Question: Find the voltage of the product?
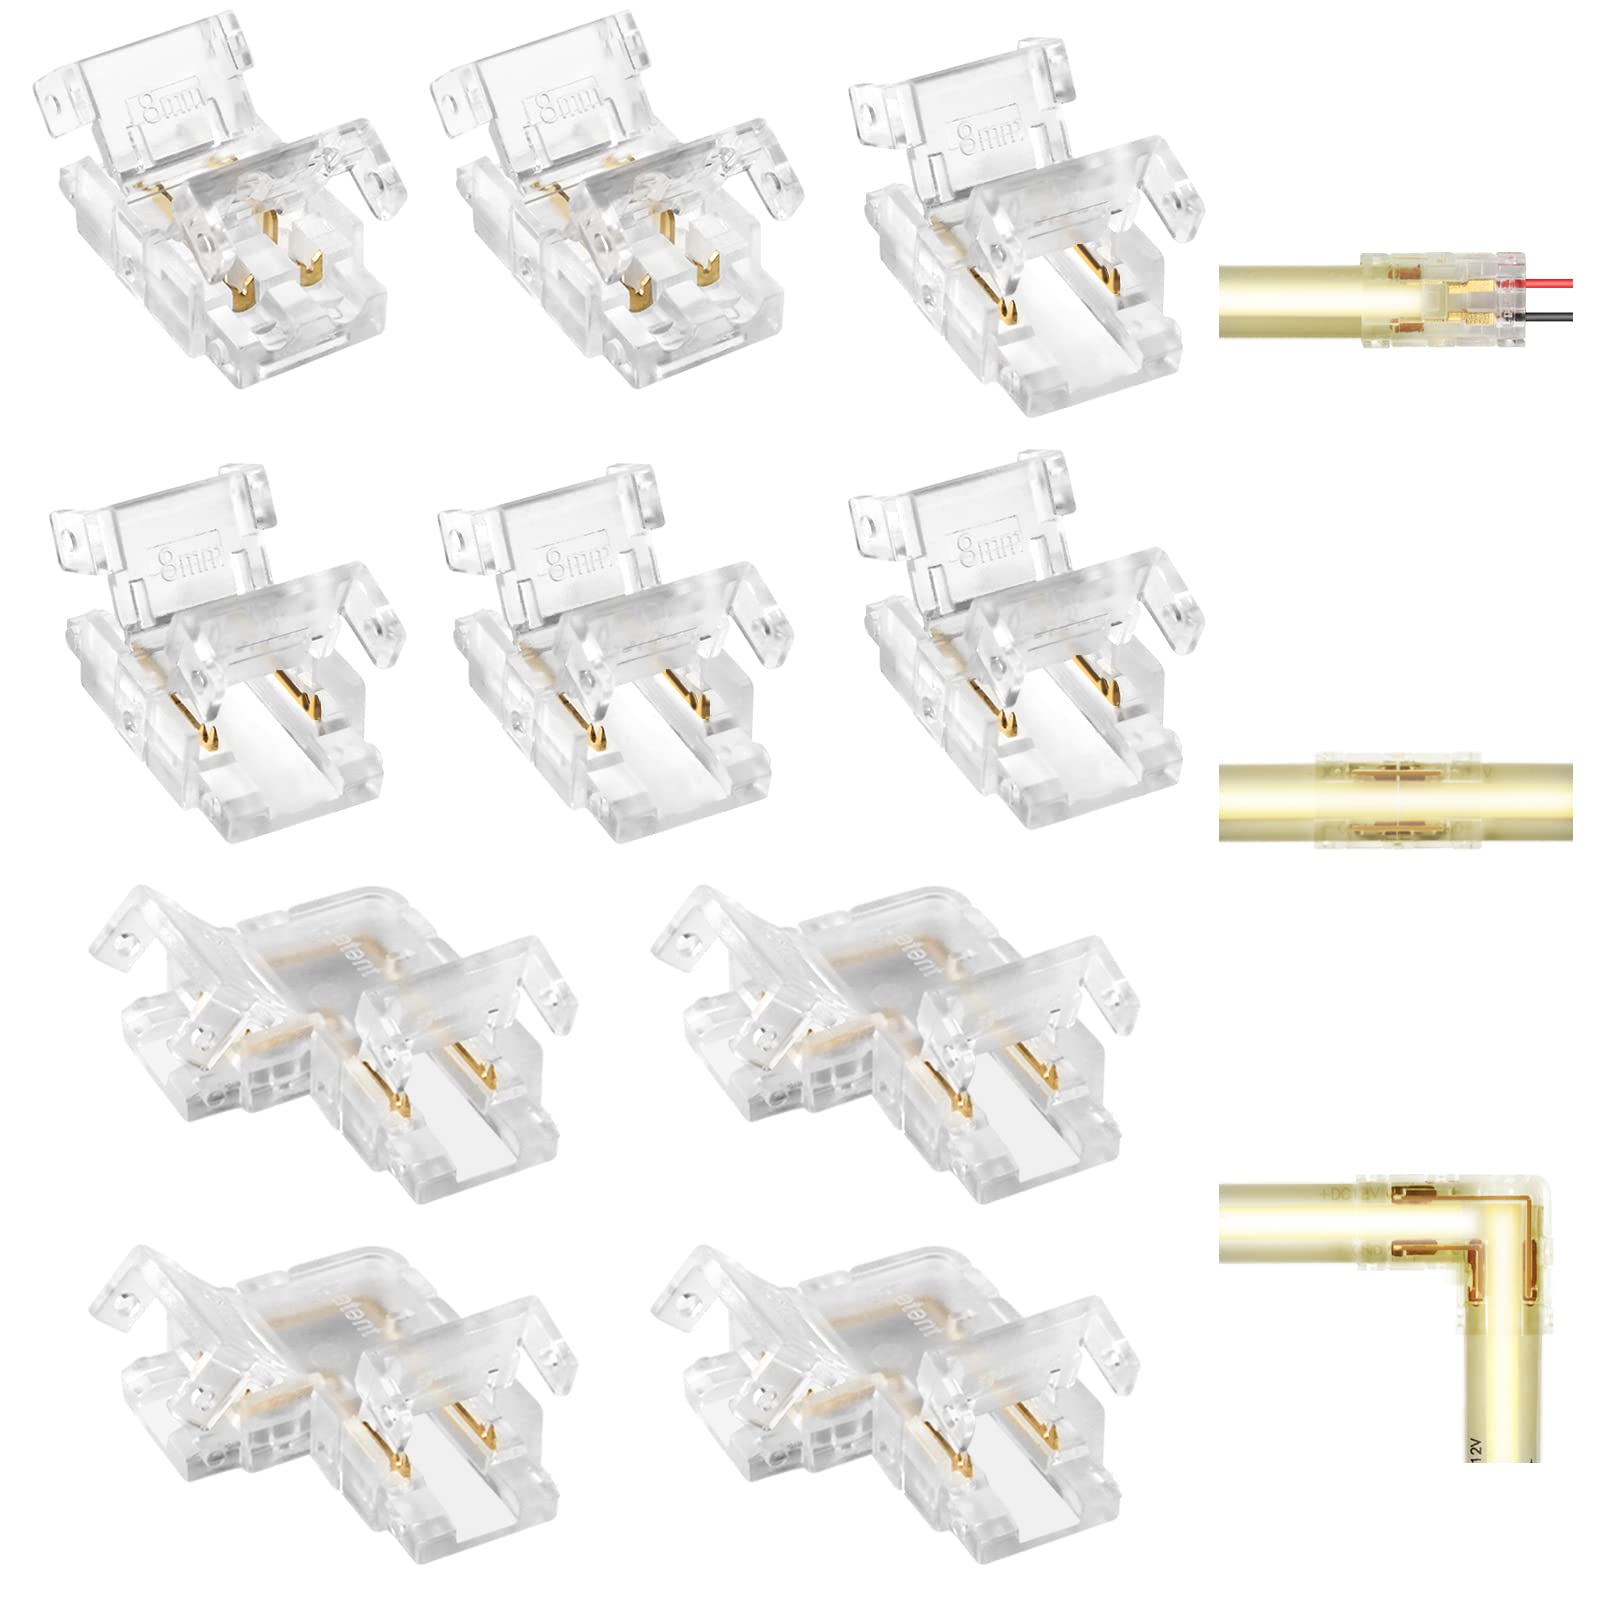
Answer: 2.0 volt